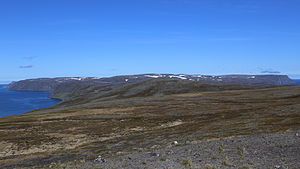
Nordkapplateauet
Nordkapplateauet set fra syd. Nordkapphallen kan anes til højre i billedet.